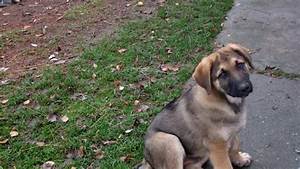
Label: cane